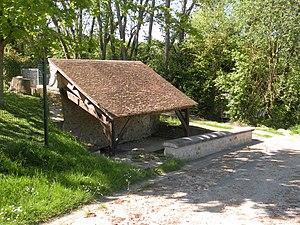
lavoir de la rue des jorets
Berville est une commune française située dans le département du Val-d'Oise, en région Île-de-France.